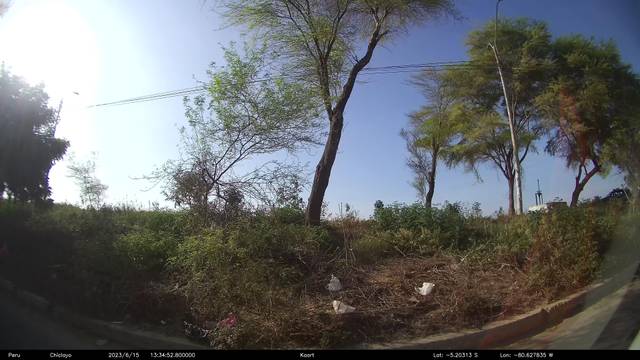
Region: Peru
Coordinates: -5.203, -80.628